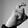
ASL letter: X